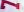
Number: 7